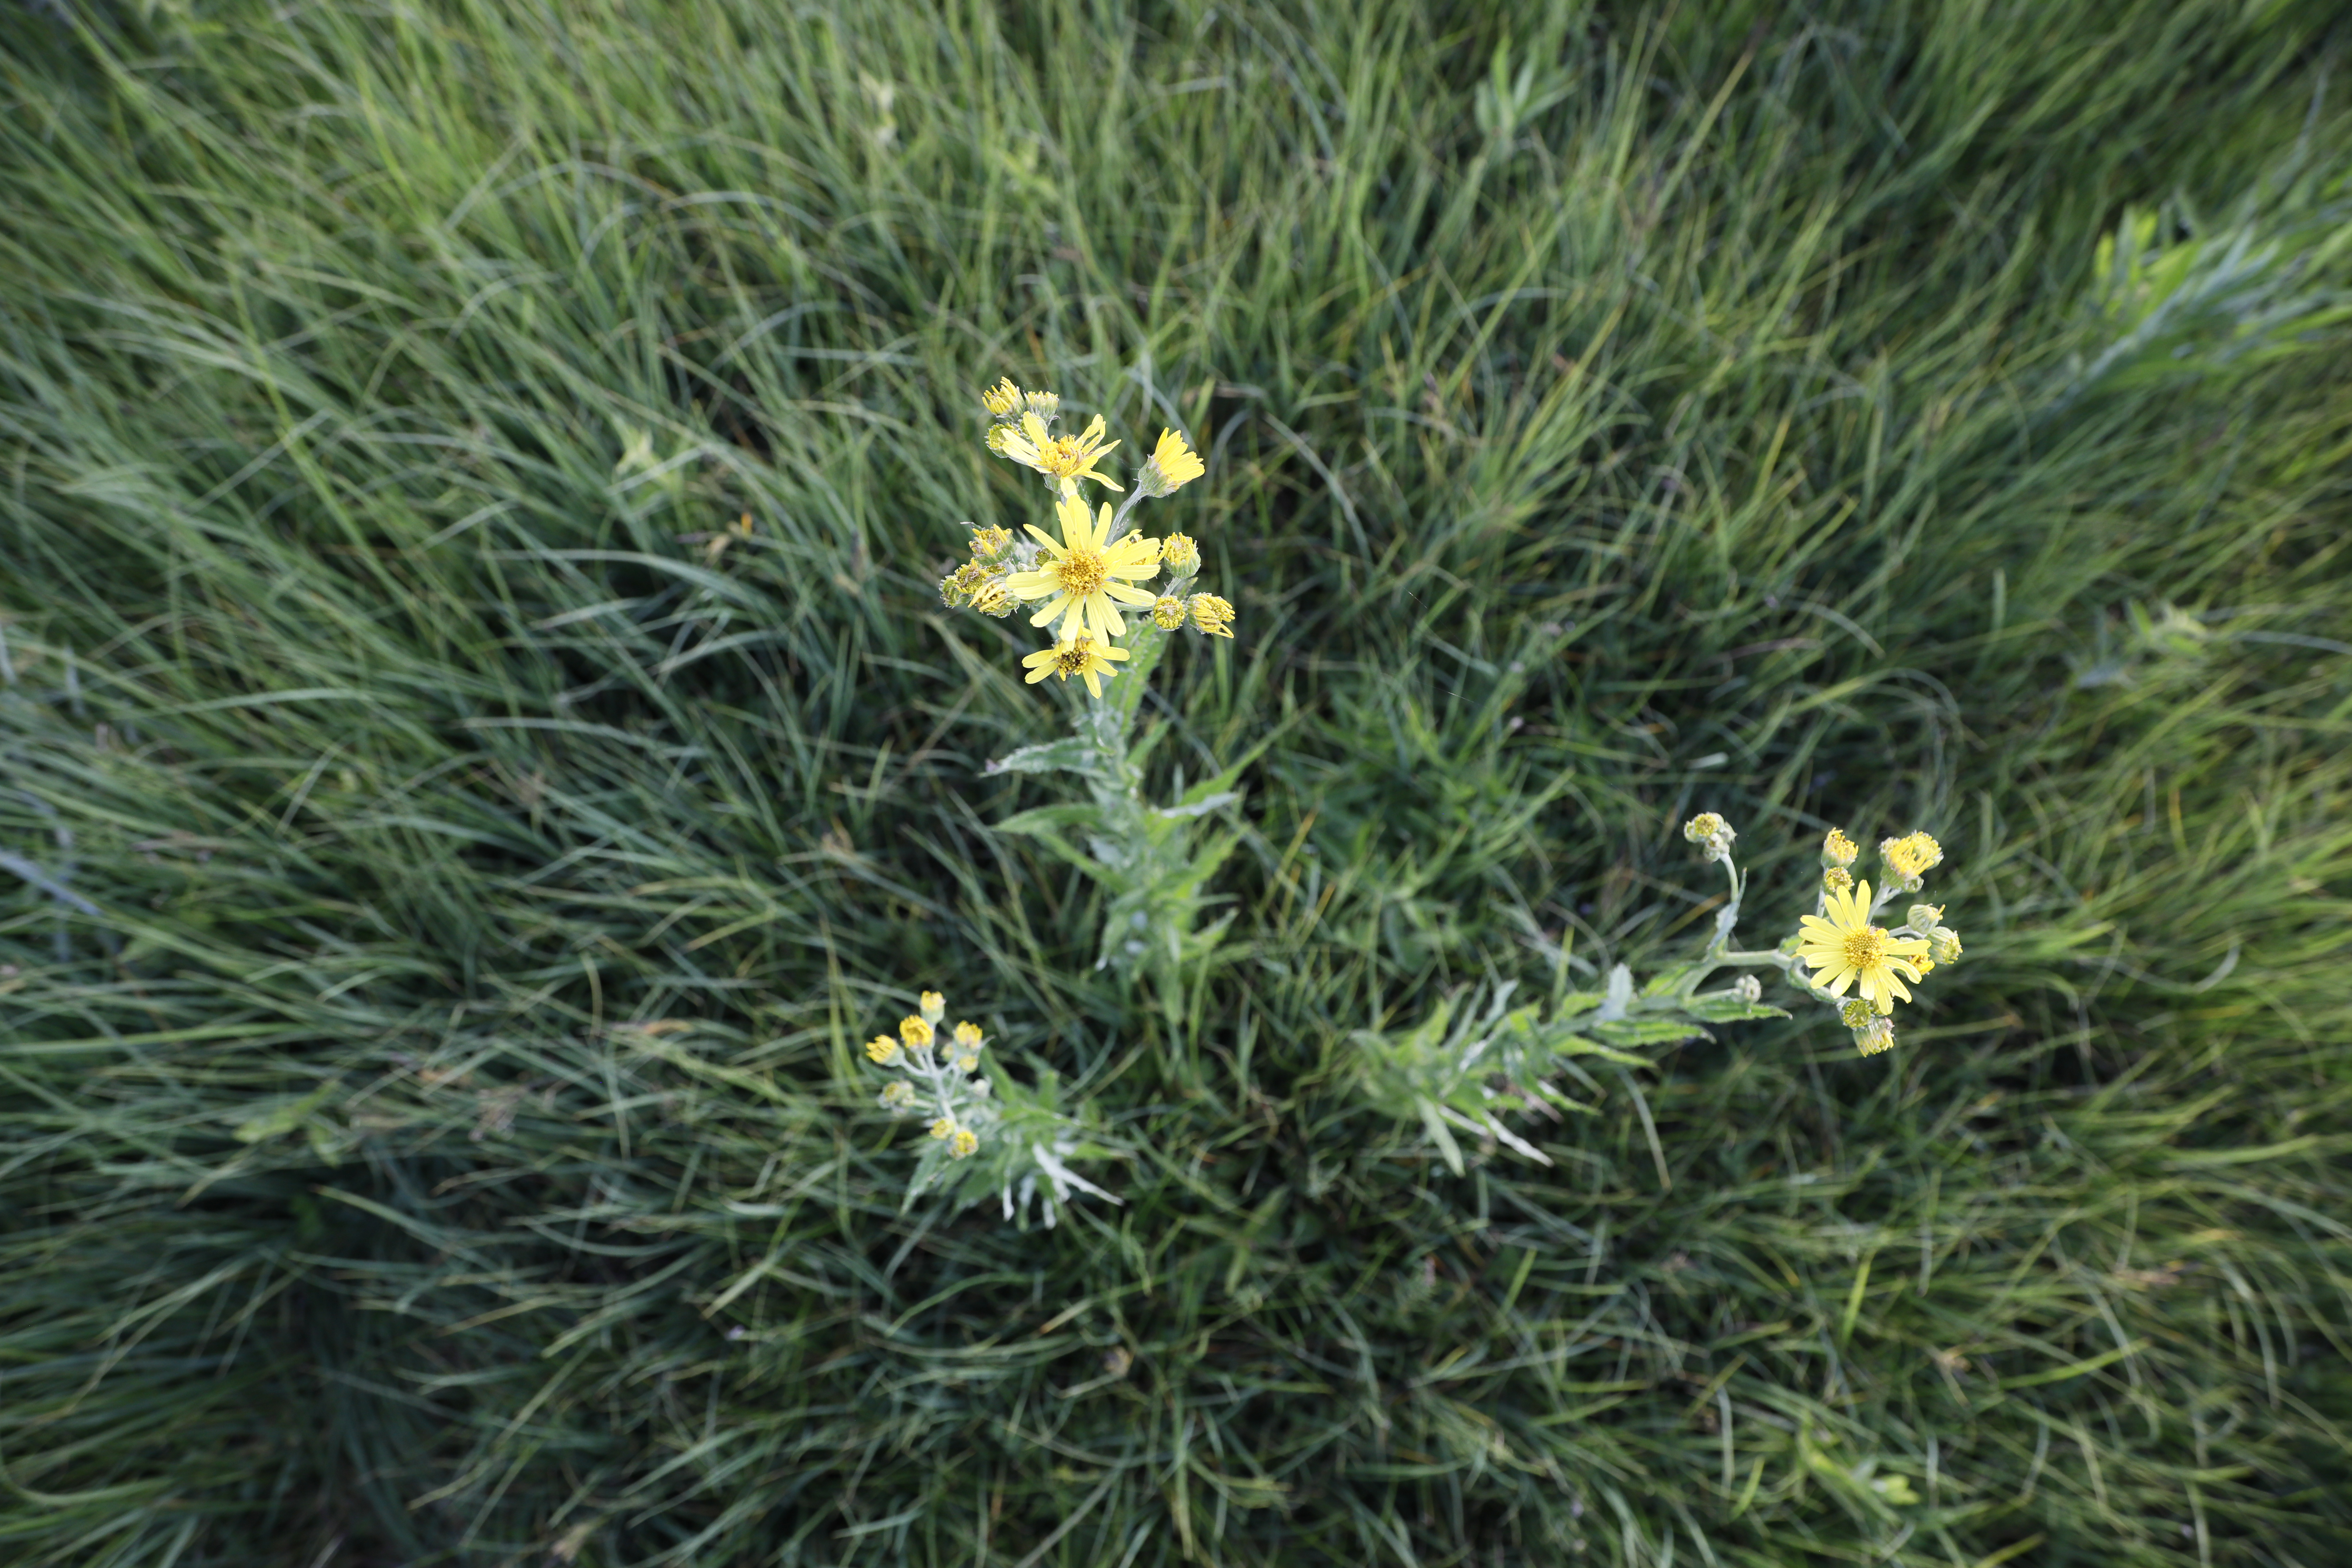
Plant species: Jacobaea paludosa